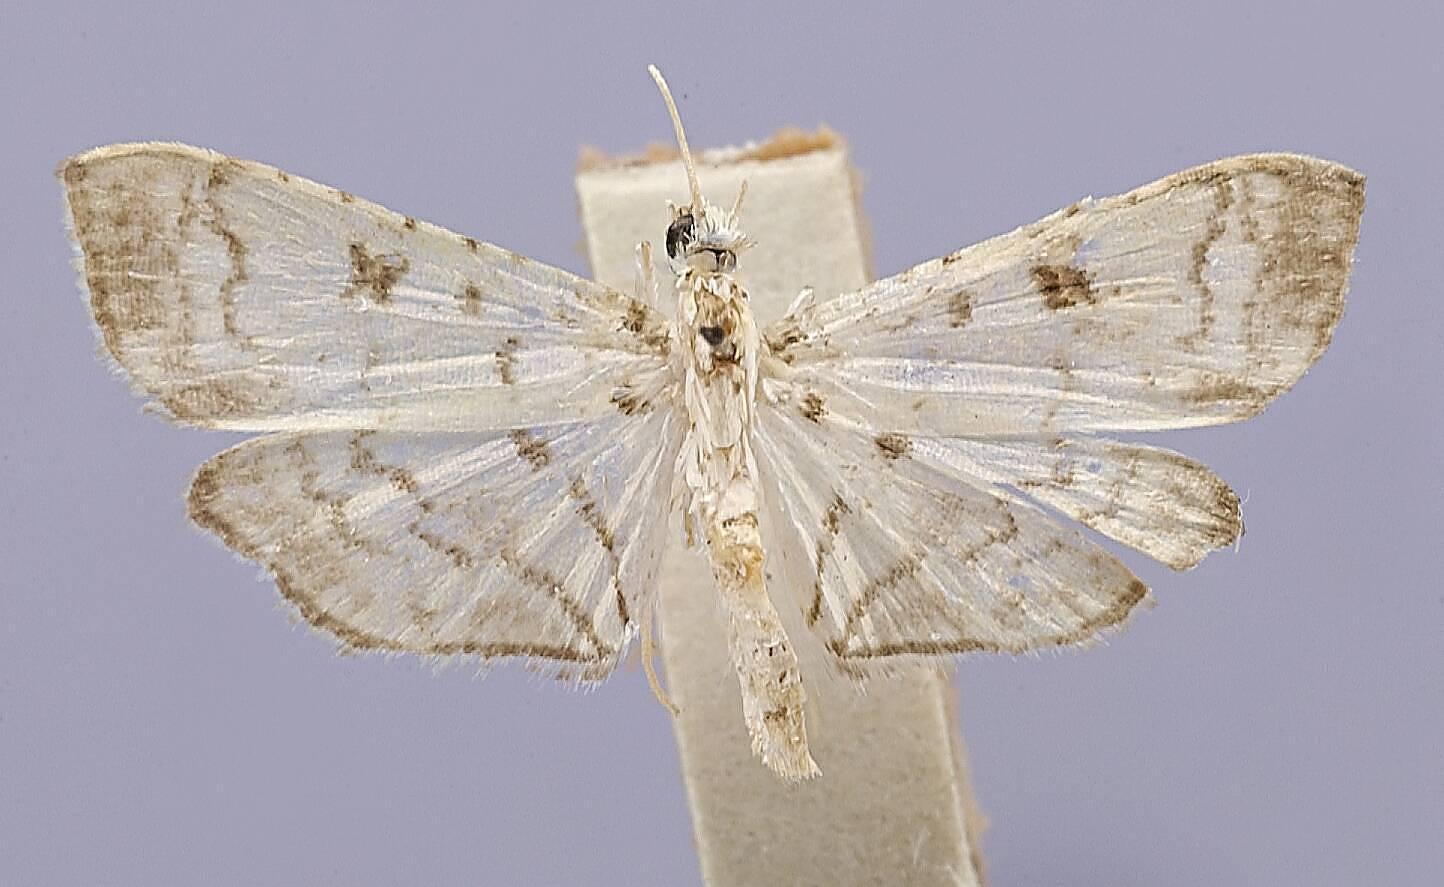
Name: Bocchoris sparsalis
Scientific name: Bocchoris sparsalis Dyar, 1914
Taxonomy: Animalia, Arthropoda, Insecta, Lepidoptera, Pyralidae
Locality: Trinidad River, Panama
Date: Mar 1912